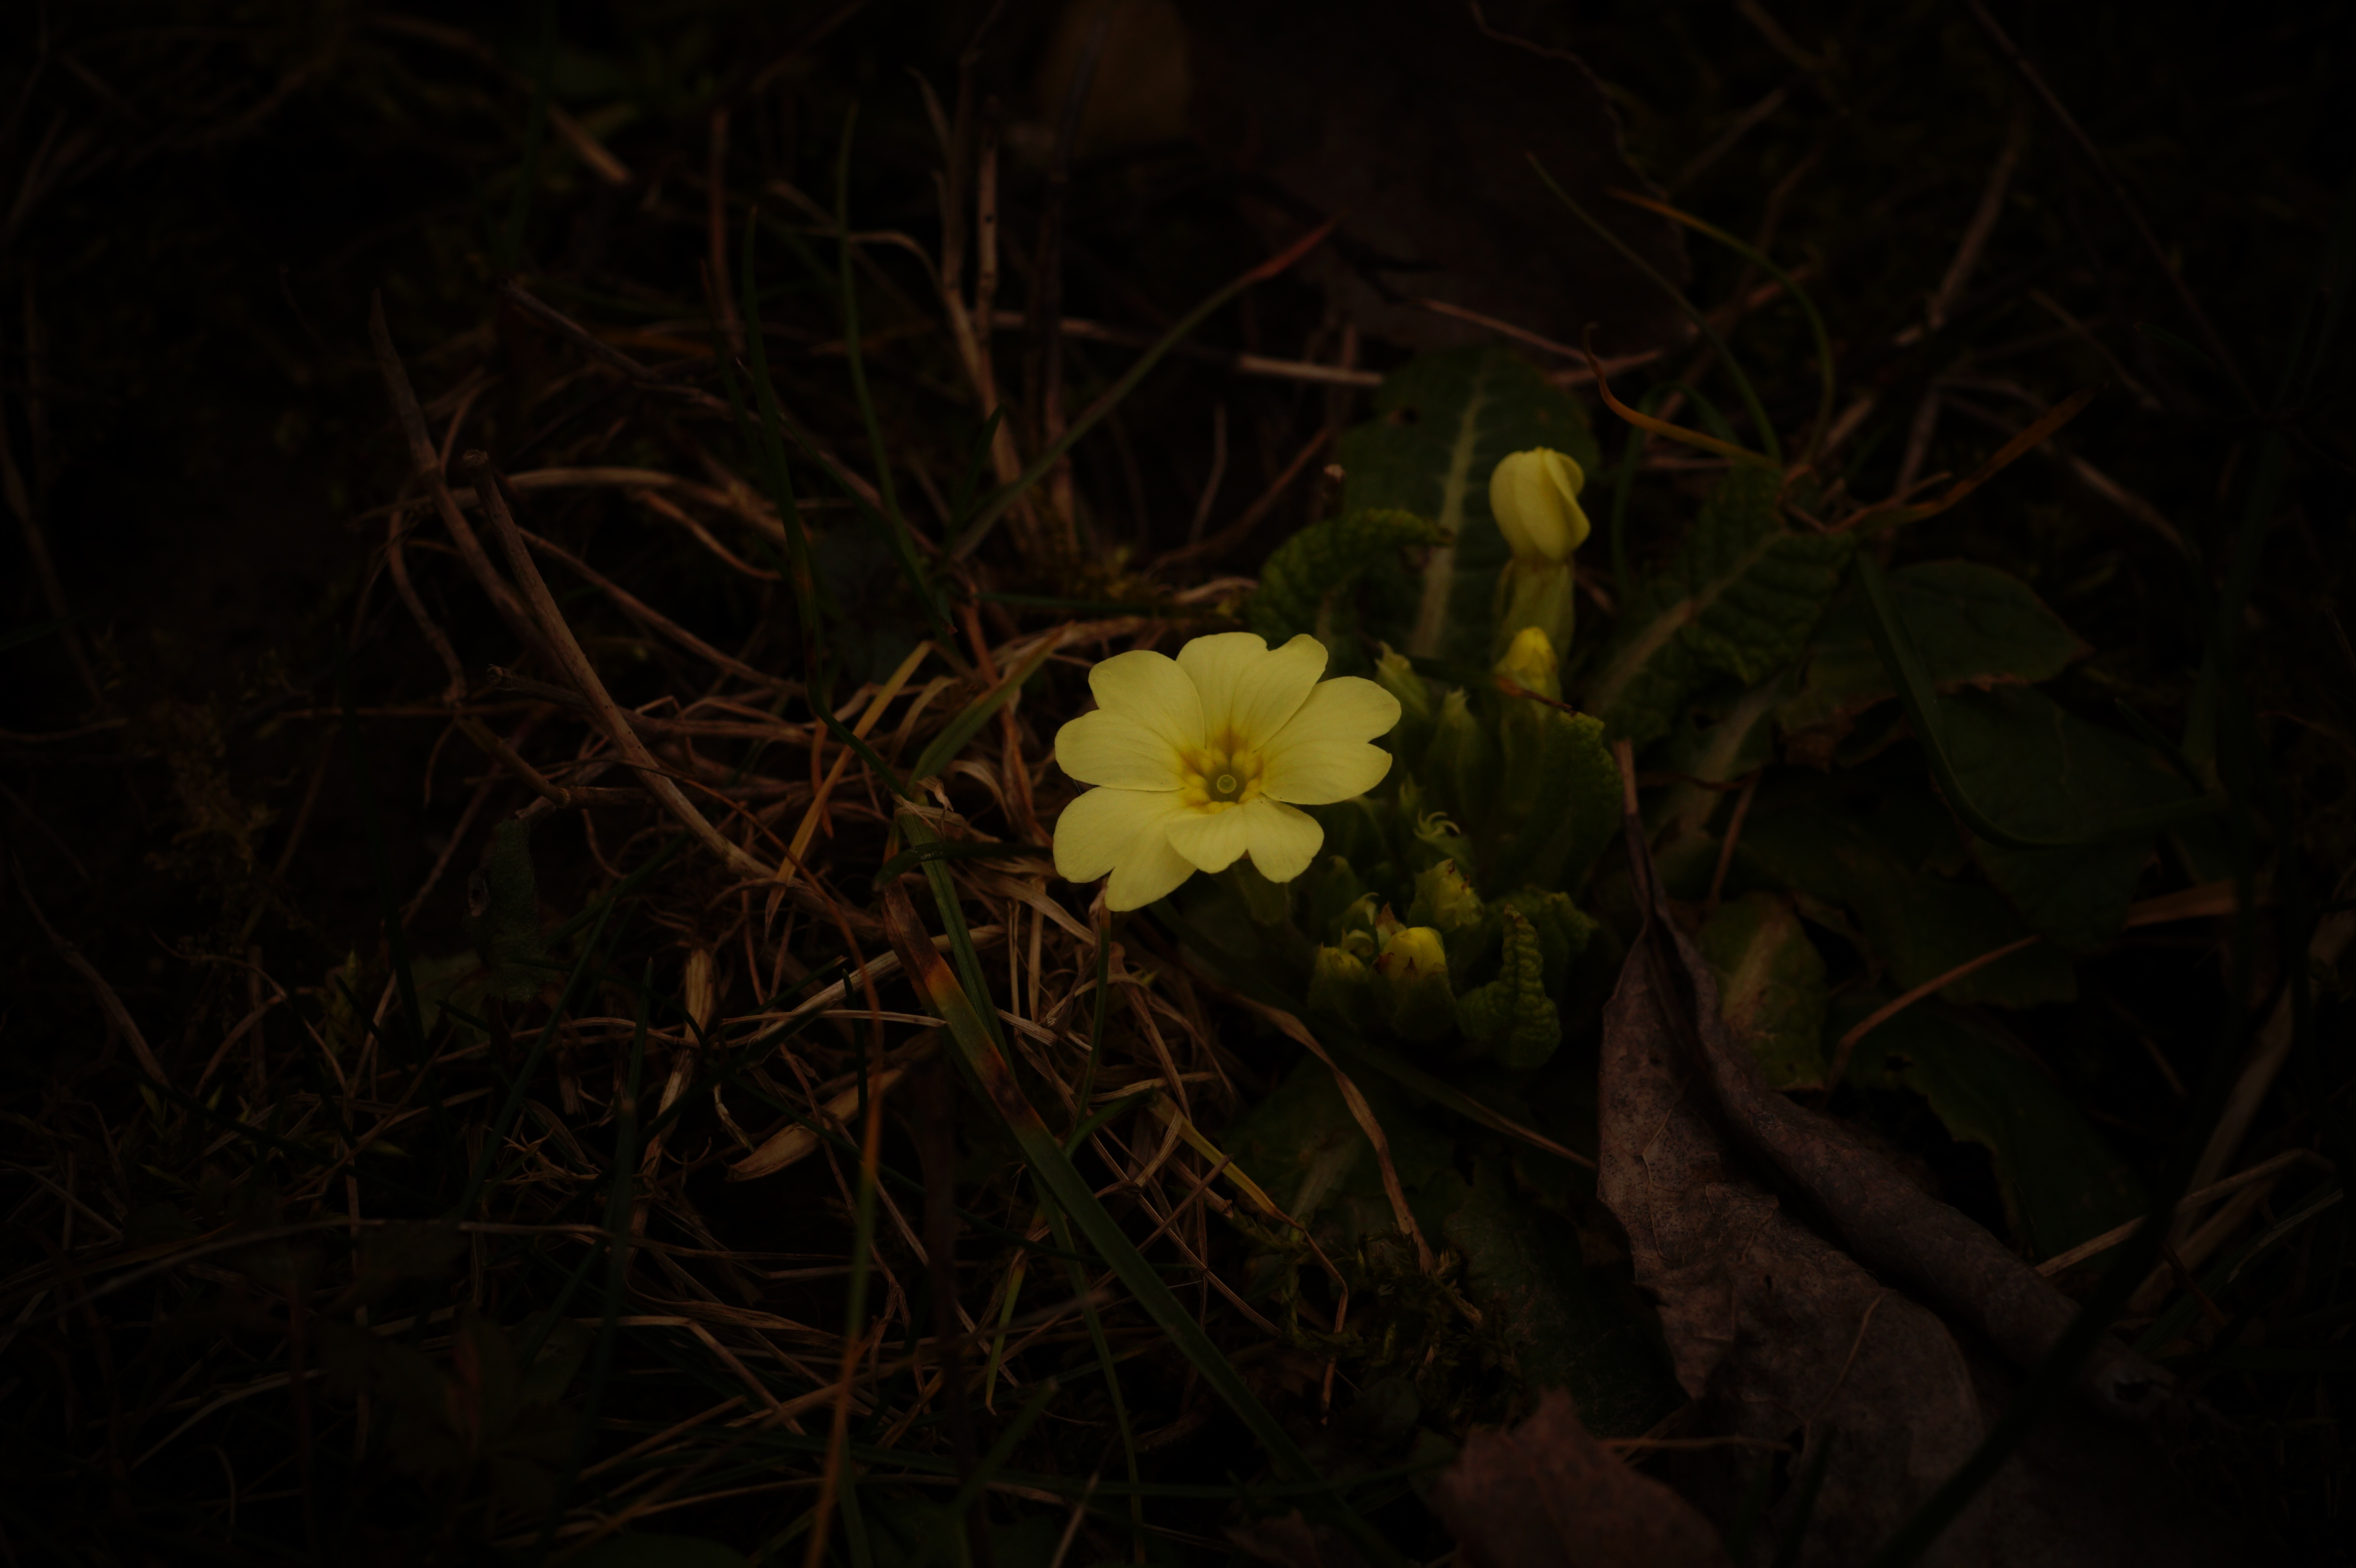
nature, branch, light, plant, sunlight, leaf, flower, petal, green, darkness, botany, yellow, flora, wildflower, macro photography, flowering plant, plant stem, land plant